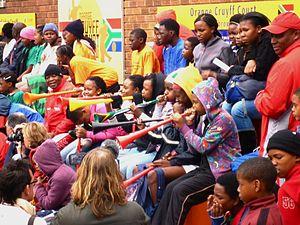
La vuvuzela, appelée lepatata en setswana, parfois francisée en vouvouzela, est une corne d'environ 70 centimètres de long, popularisée dans les années 1990 par les supporters des deux clubs de football de Soweto en Afrique du Sud : les Kaizer Chiefs et les Orlando Pirates. Elle a acquis une renommée internationale lors de la Coupe des confédérations 2009 et est omniprésente lors de la Coupe du monde de football de 2010, organisées toutes les deux par l'Afrique du Sud, et devenant un symbole de la Coupe du monde 2010, en même temps qu'un sujet de controverses à cause du bourdonnement incessant qu'elle génère pendant les matchs et leur retransmission.